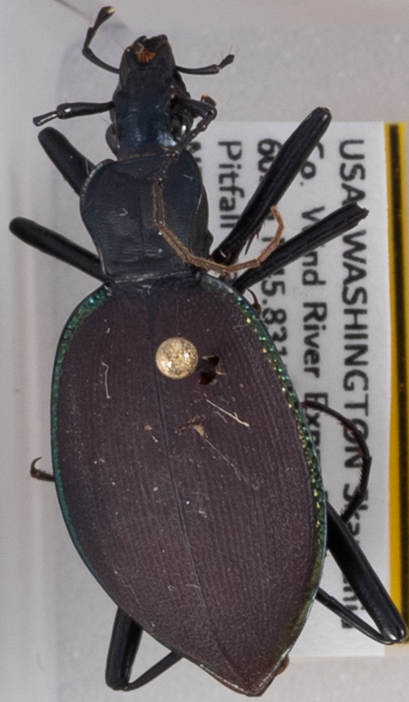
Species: Scaphinotus angusticollis
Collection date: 2022-06-14
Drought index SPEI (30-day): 1.45
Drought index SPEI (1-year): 1.28
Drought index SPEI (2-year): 0.54